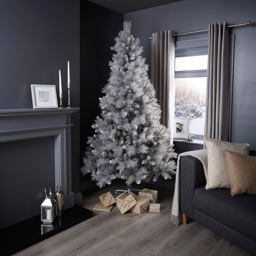
it will feel like western christian holiday has finally arrived in your home with this gorgeous classic silver tip fir christmas tree .